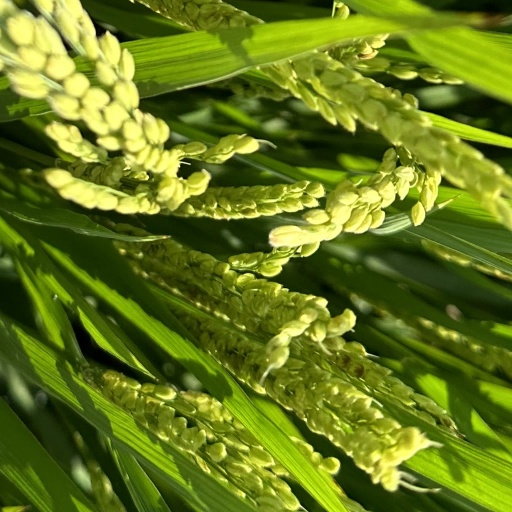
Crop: rice